Tungenes Lighthouse

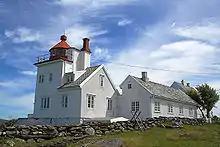
View of the Tungenes Lighthouse

Tungenes Lighthouse is a coastal lighthouse located in the municipality of Randaberg in Rogaland county, Norway. The lighthouse is situated at the north end of the Tungenes headland on the tip of Stavanger Peninsula just to the north of the city of Stavanger. The lighthouse is no longer in use, but it is used as a fine arts center and lighthouse/maritime museum. There is also a cafe in one of the buildings. Historically, the lighthouse was the main light marking the entrance to the Byfjorden, the main fjord leading to the important city of Stavanger.